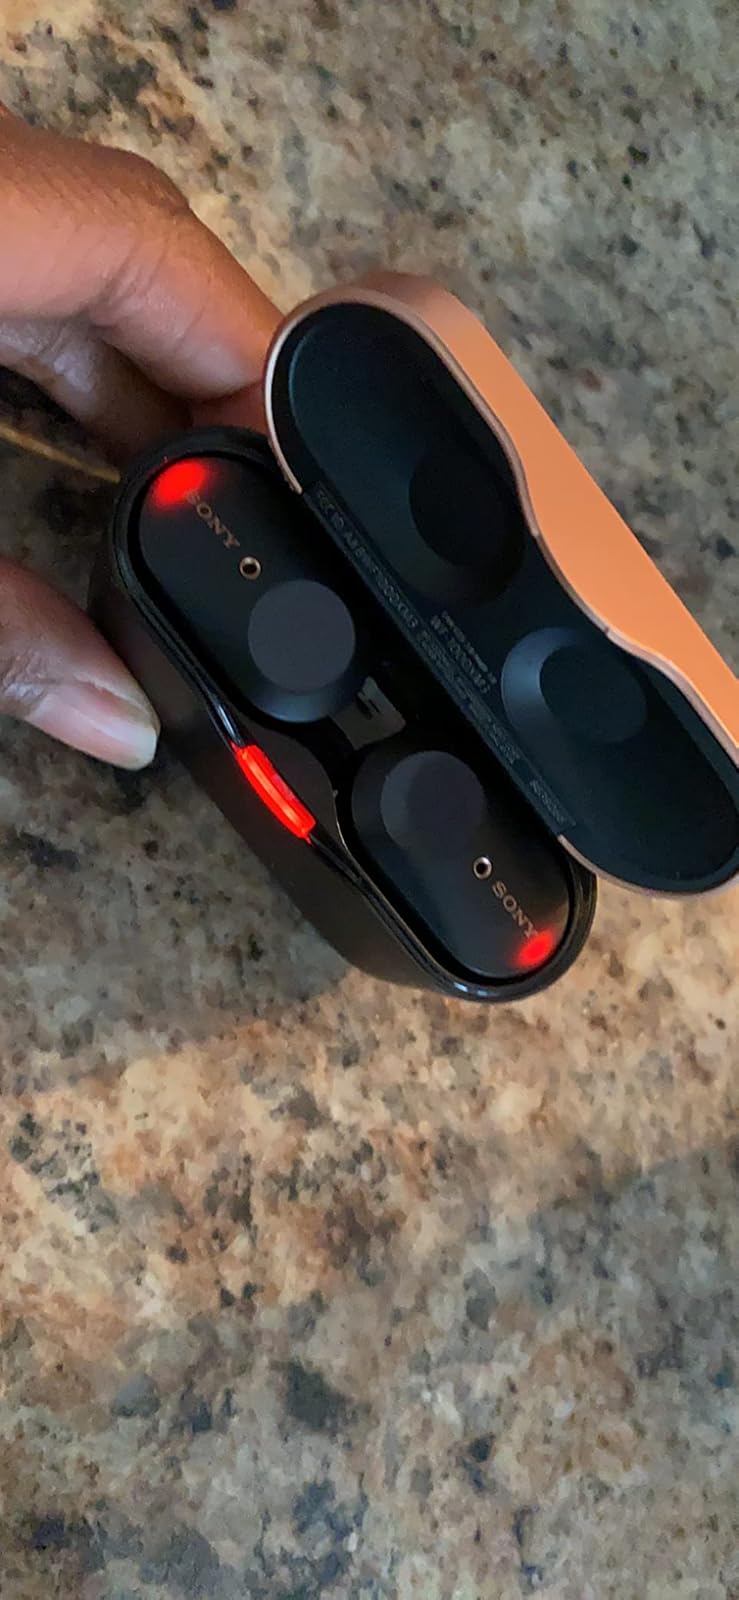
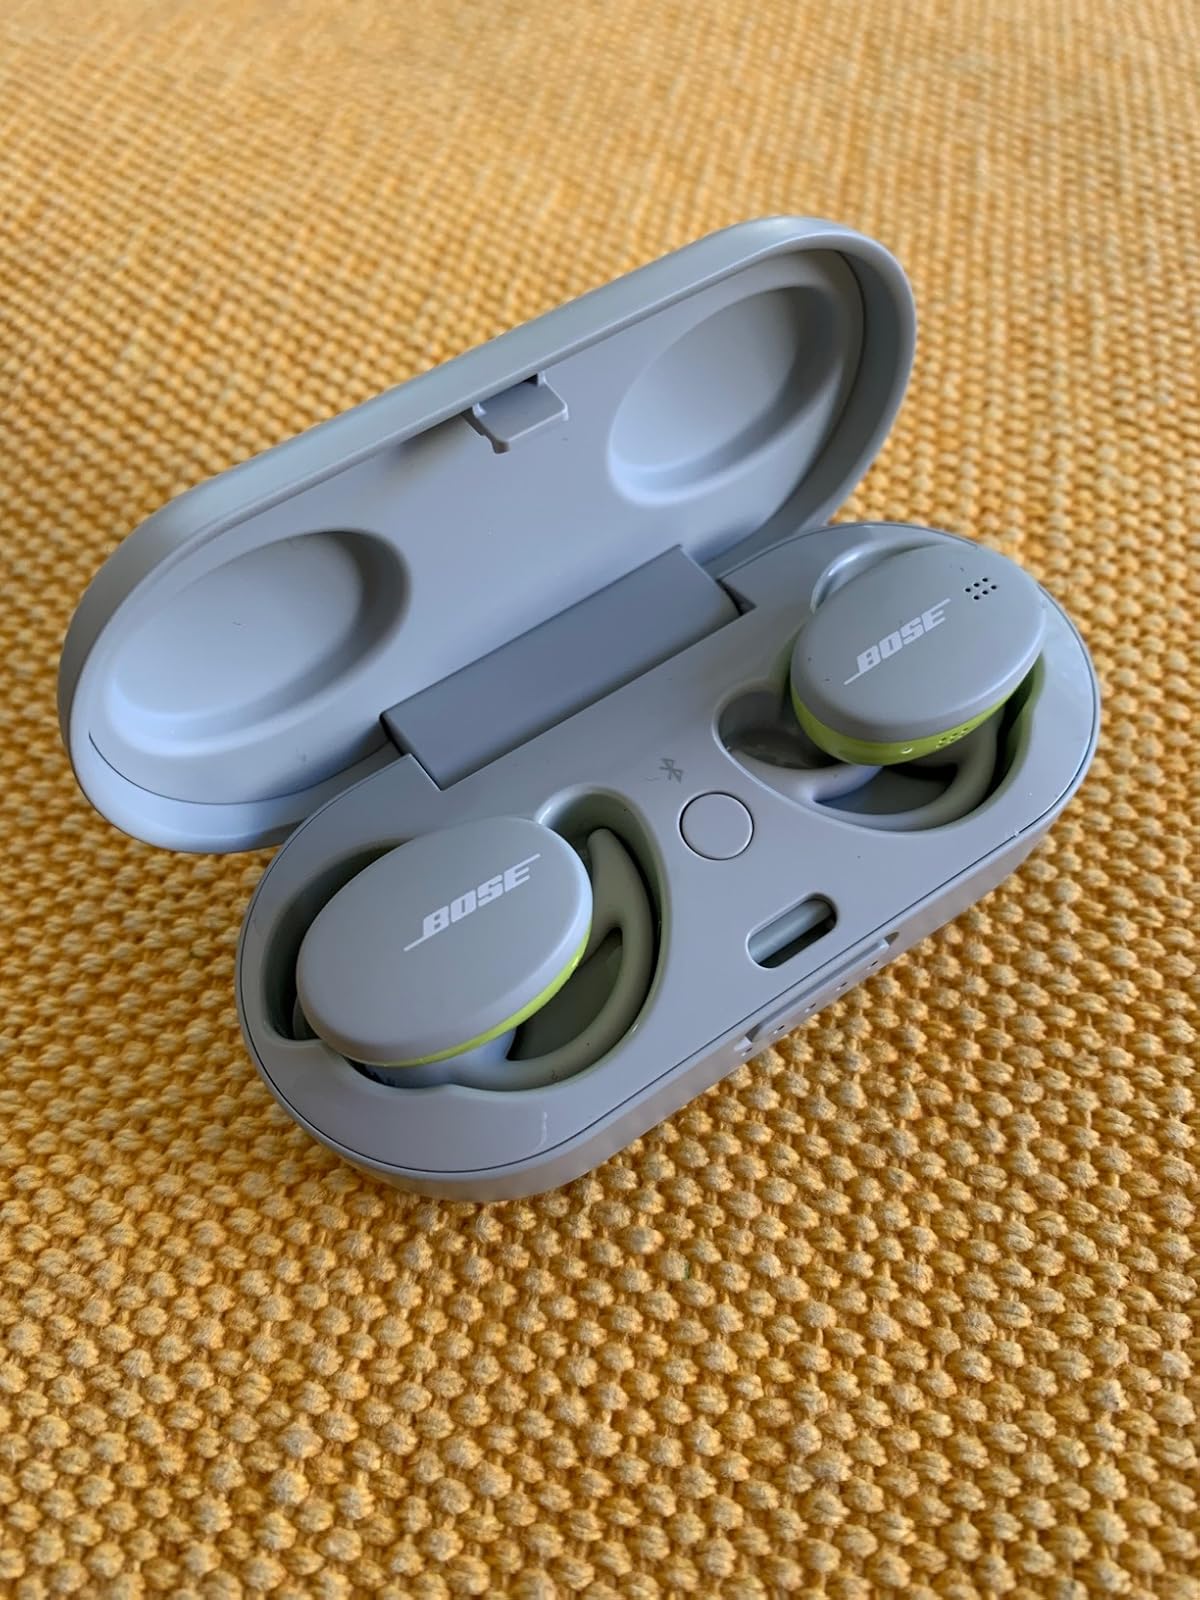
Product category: earbuds
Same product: no